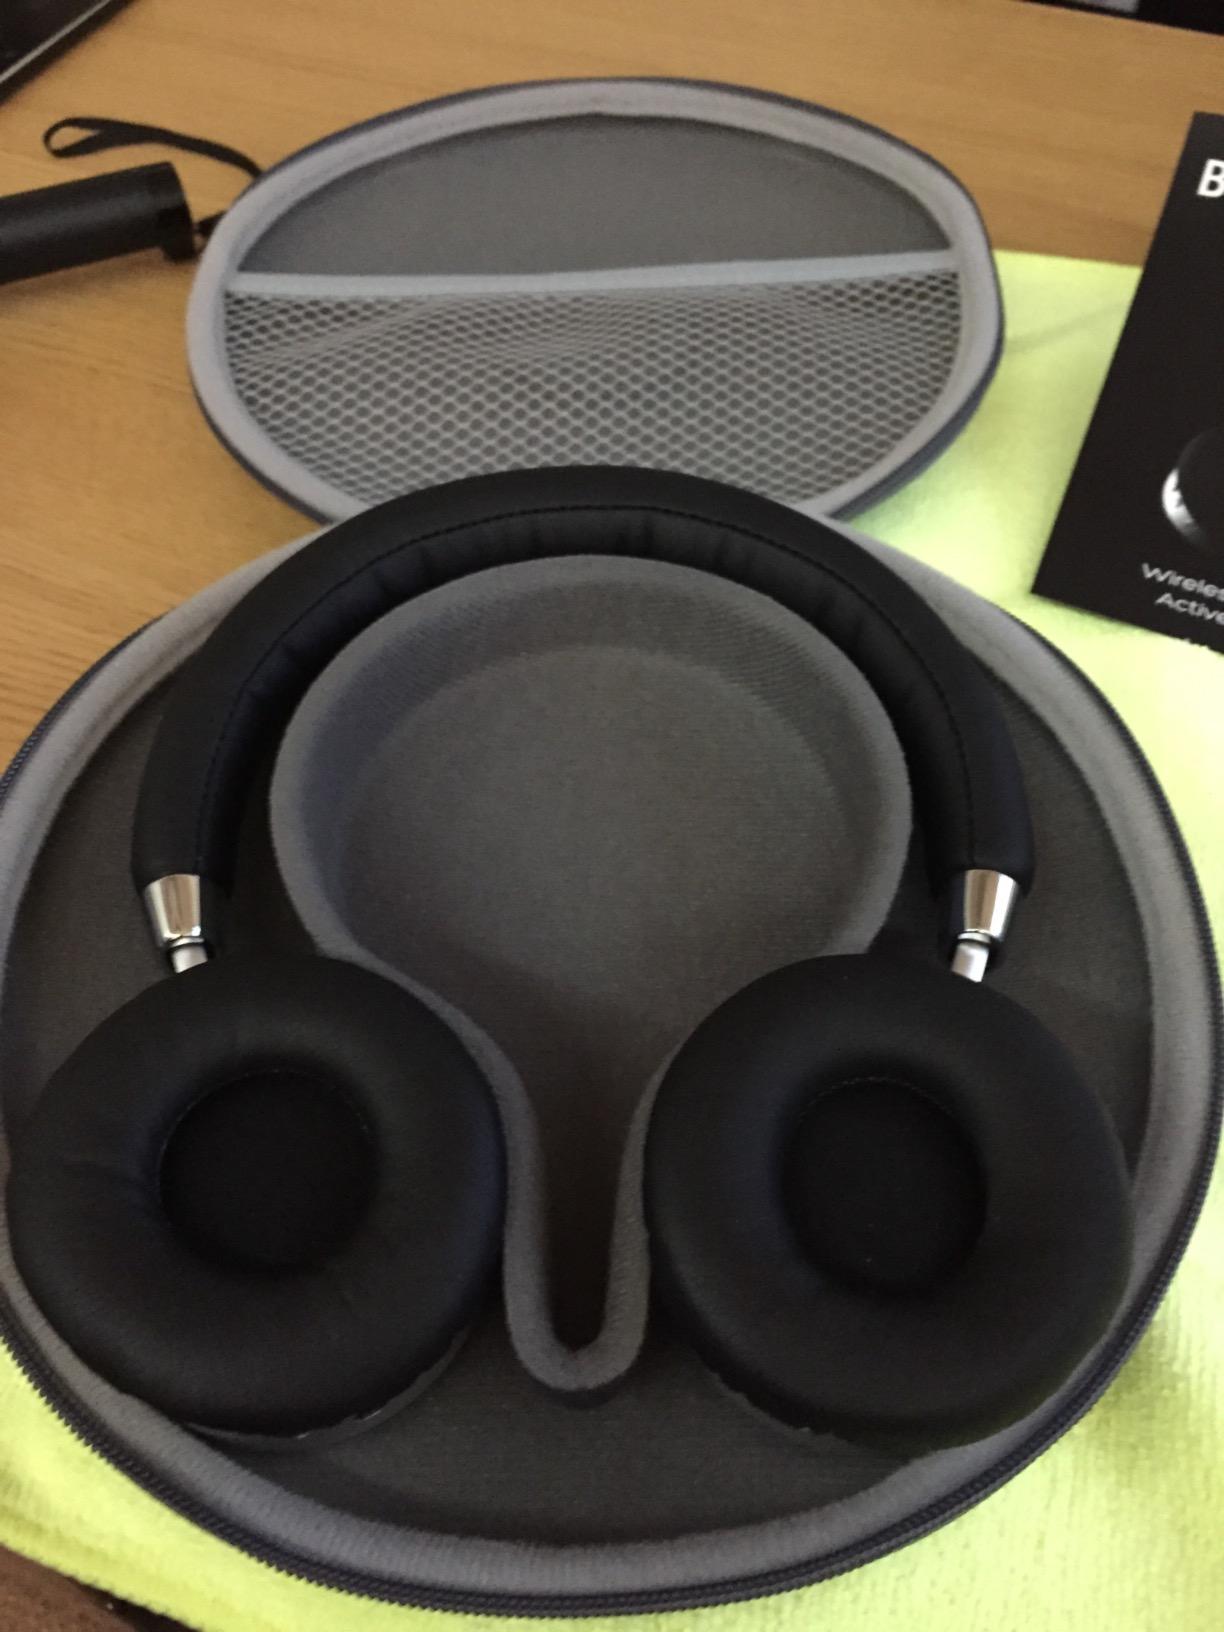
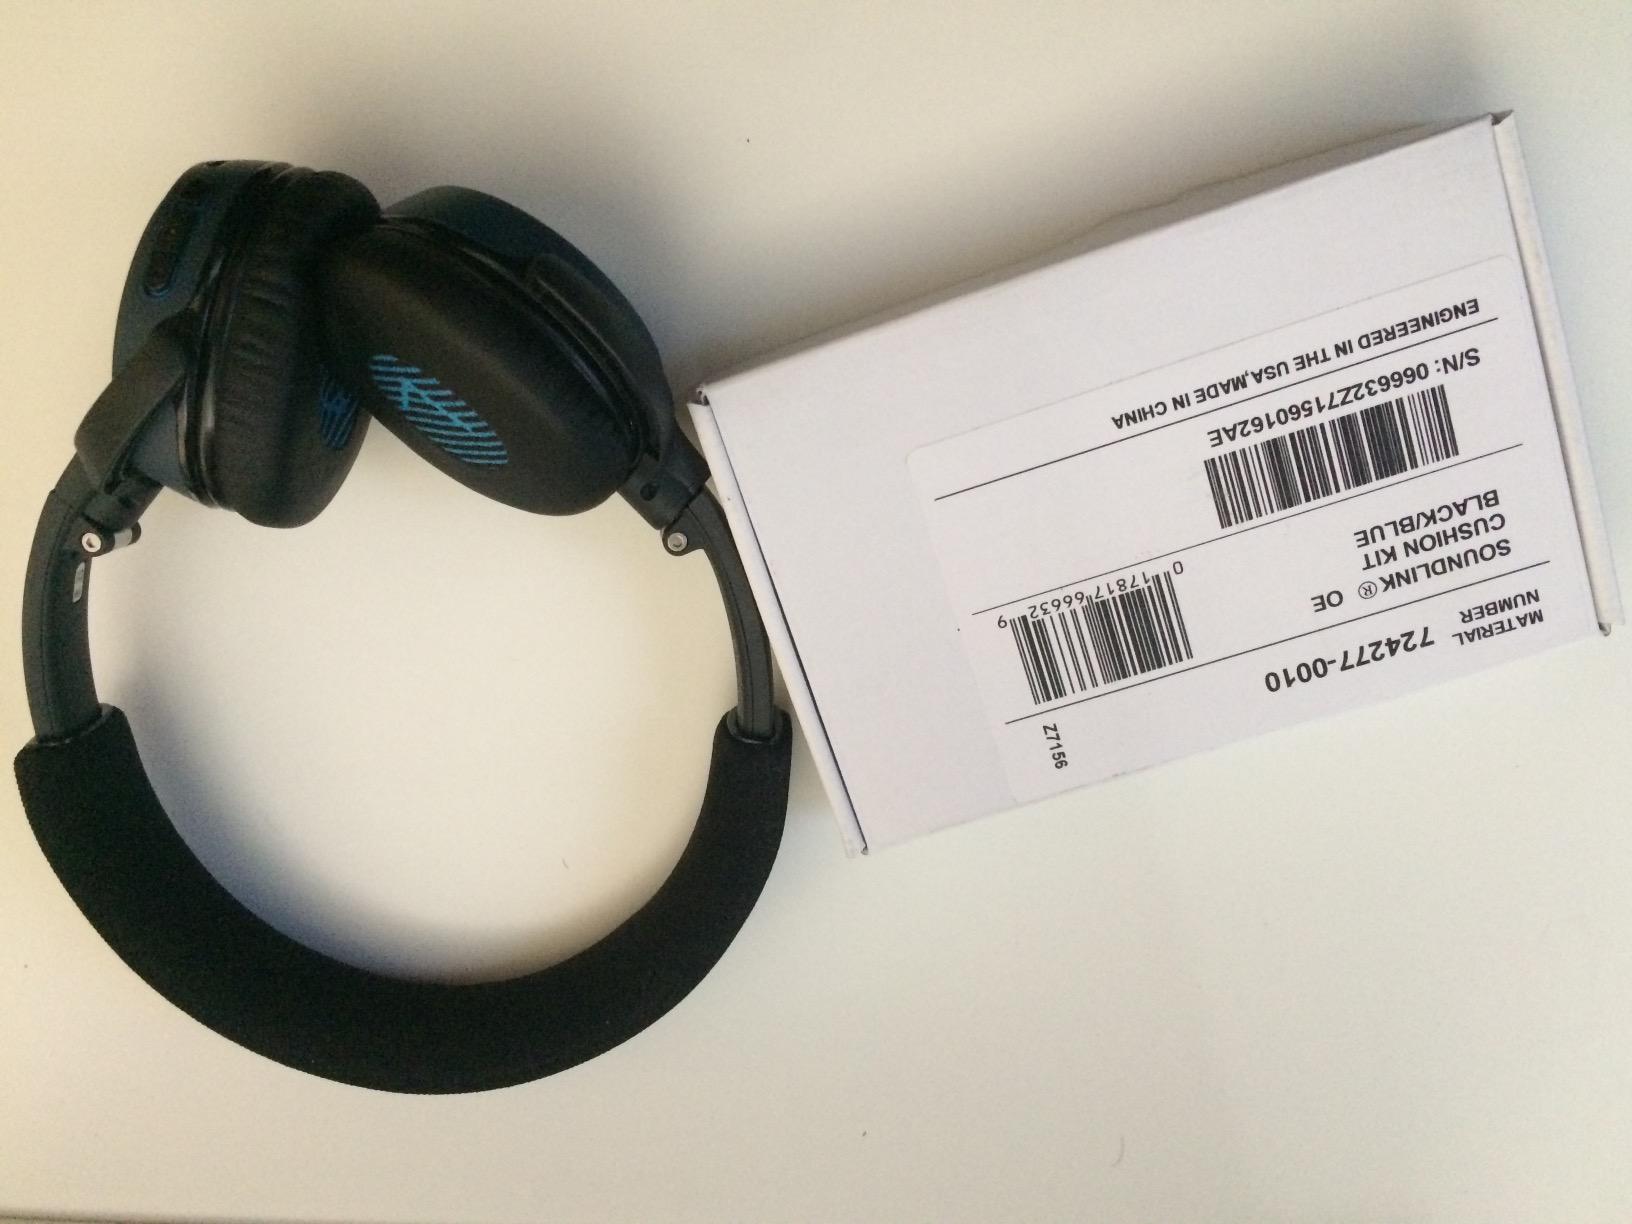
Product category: headphones
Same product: no